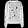
Label: Shirt